Société de Lecture

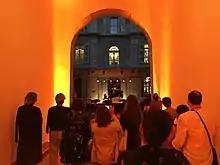
"Fête de la Musique 2021" in the courtyard of the Société de Lecture.

Occupying "one of Geneva's most beautiful 18th century private mansions" implies constant conservation and restoration work that respects the original character. Work began in the 1870s to ensure circulation between the rooms and libraries. "The minutes of the committee meetings provide information on trivial but significant aspects of the life of the Société de Lecture: problems of heating, lighting and conveniences are persistent. The lack of drainage from the indoor latrines stank throughout the house. As for the urinals in the main courtyard, their removal in 1873 caused an uproar among their faithful users, despite the nuisance they caused.